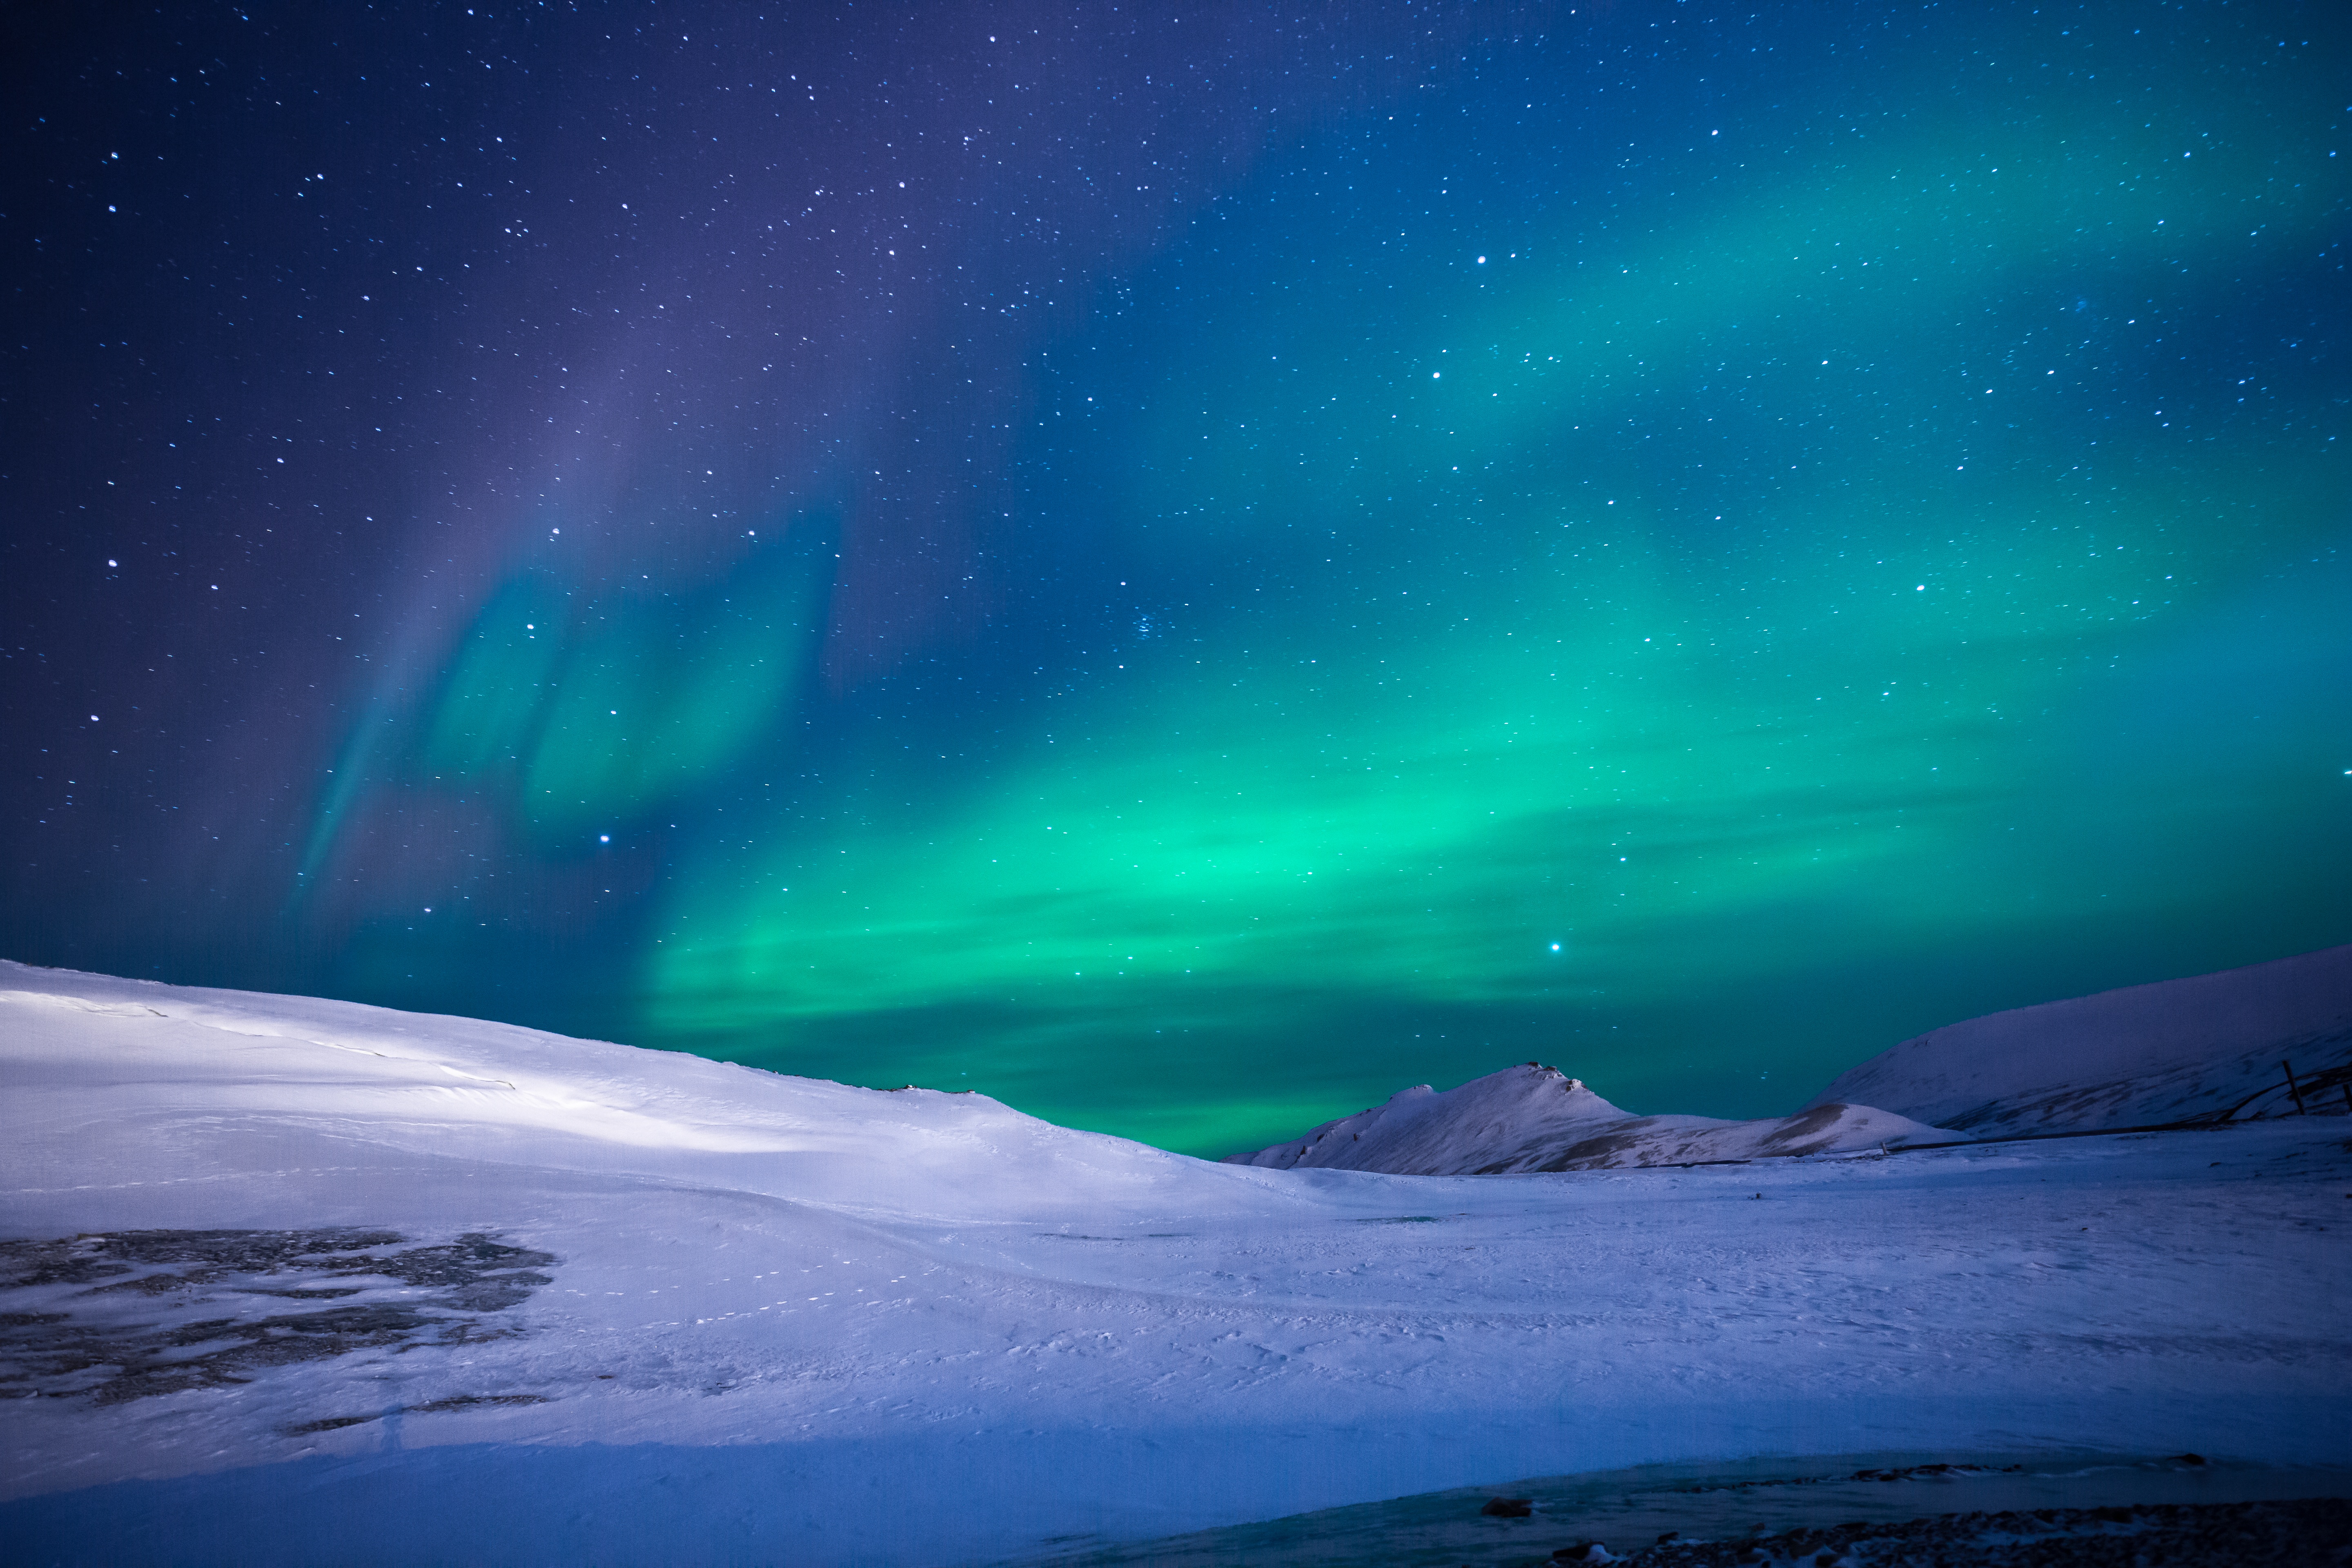
nature, mountain, night, photography, adventure, atmosphere, travel, ice, arctic, tourism, trip, aurora, aurora borealis, stars, picture, snowy landscape, ice adventure, polar lights, northen lights, boreal auroras